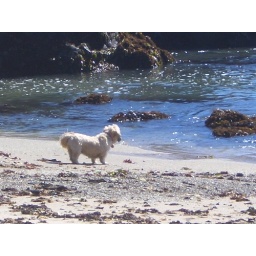
Beautiful dog friendly beach near Half Moon Bay